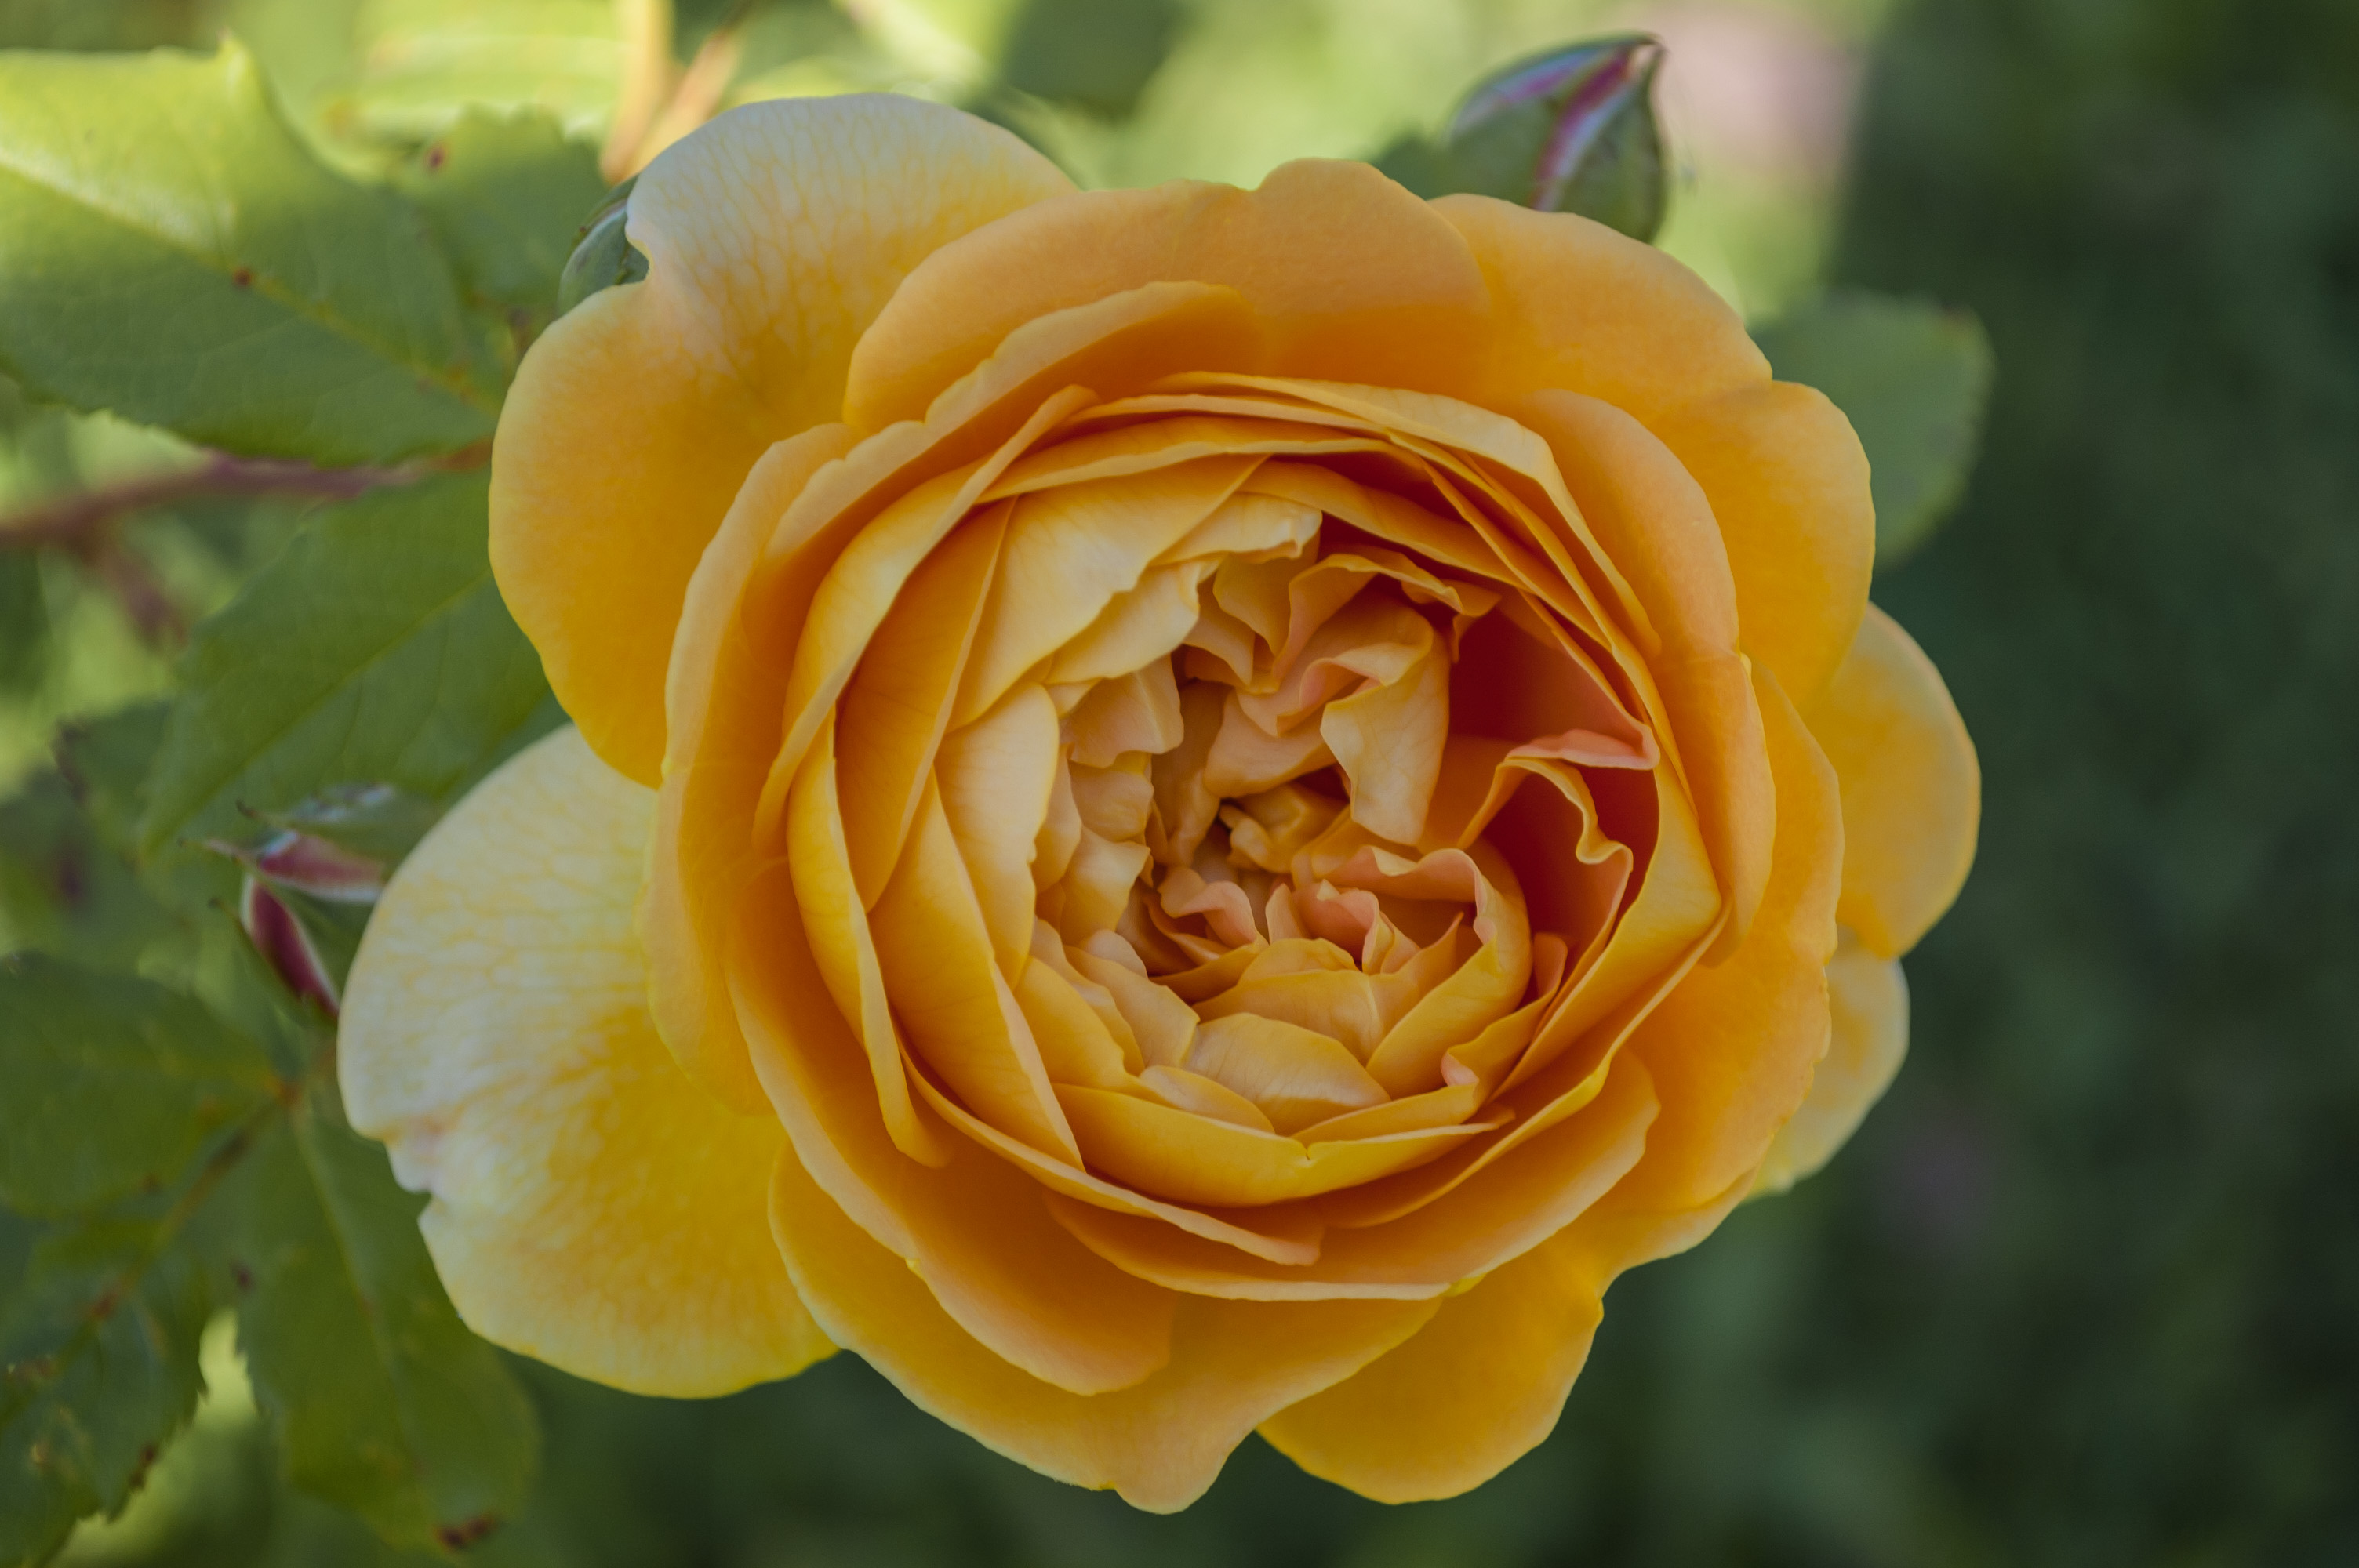
image, flower, rose, flowering plant, Julia child rose, garden roses, petal, yellow, floribunda, plant, rose family, rose order, rosa centifolia, botany, Hybrid tea rose, close up, leaf, plant stem, china rose, annual plant, camellia, wildflower, perennial plant